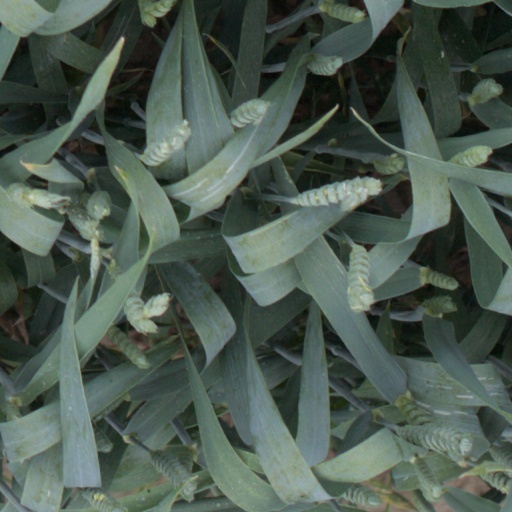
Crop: wheat